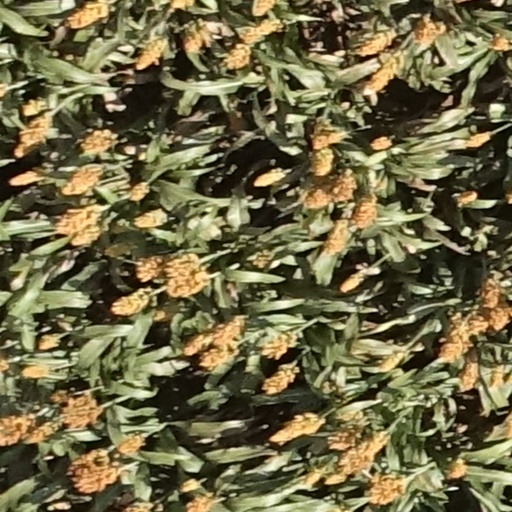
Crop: sorghum